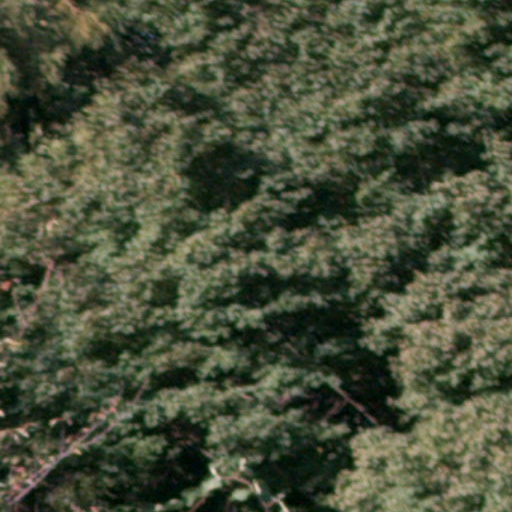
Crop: cassava